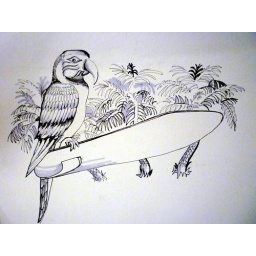
This sign is in the back bar of Parrot Heads Bar in Columbia S.C. pen and Ink Sketch. Jan 2010